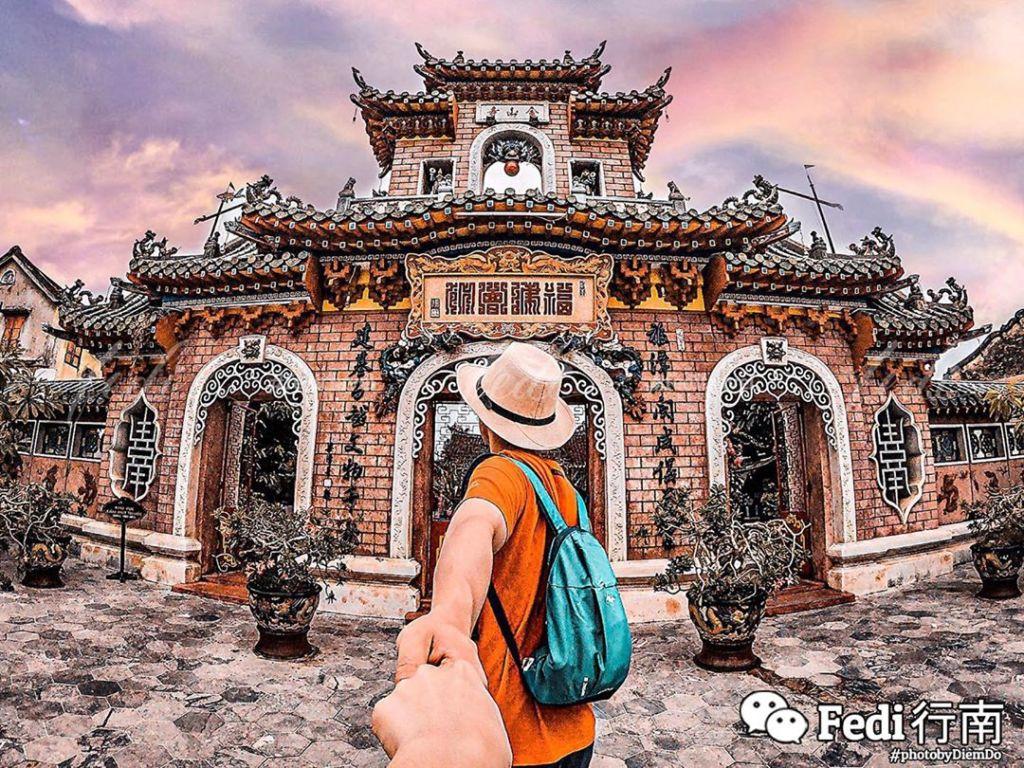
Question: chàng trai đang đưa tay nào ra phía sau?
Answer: chàng trai đang đưa cánh tay trái ra phía sau